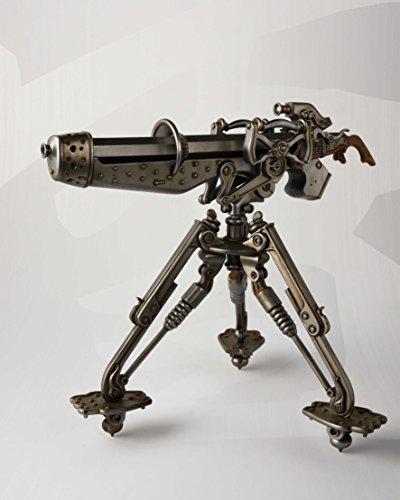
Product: Tamashii Nations Movie Realization Kanreichi Ashigaru Snow Trooper "Star Wars"
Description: Highly detailed japanese-style arranged action figure of snow trooper from Star Wars.
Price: $72.00
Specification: ProductDimensions:2x2x6inches|ItemWeight:1pounds|ShippingWeight:1pounds(Viewshippingratesandpolicies)|DomesticShipping:ItemcanbeshippedwithinU.S.|InternationalShipping:ThisitemcanbeshippedtoselectcountriesoutsideoftheU.S.LearnMore|ASIN:B07CNRTLFJ|Itemmodelnumber:BAS55074|Manufacturerrecommendedage:13yearsandup